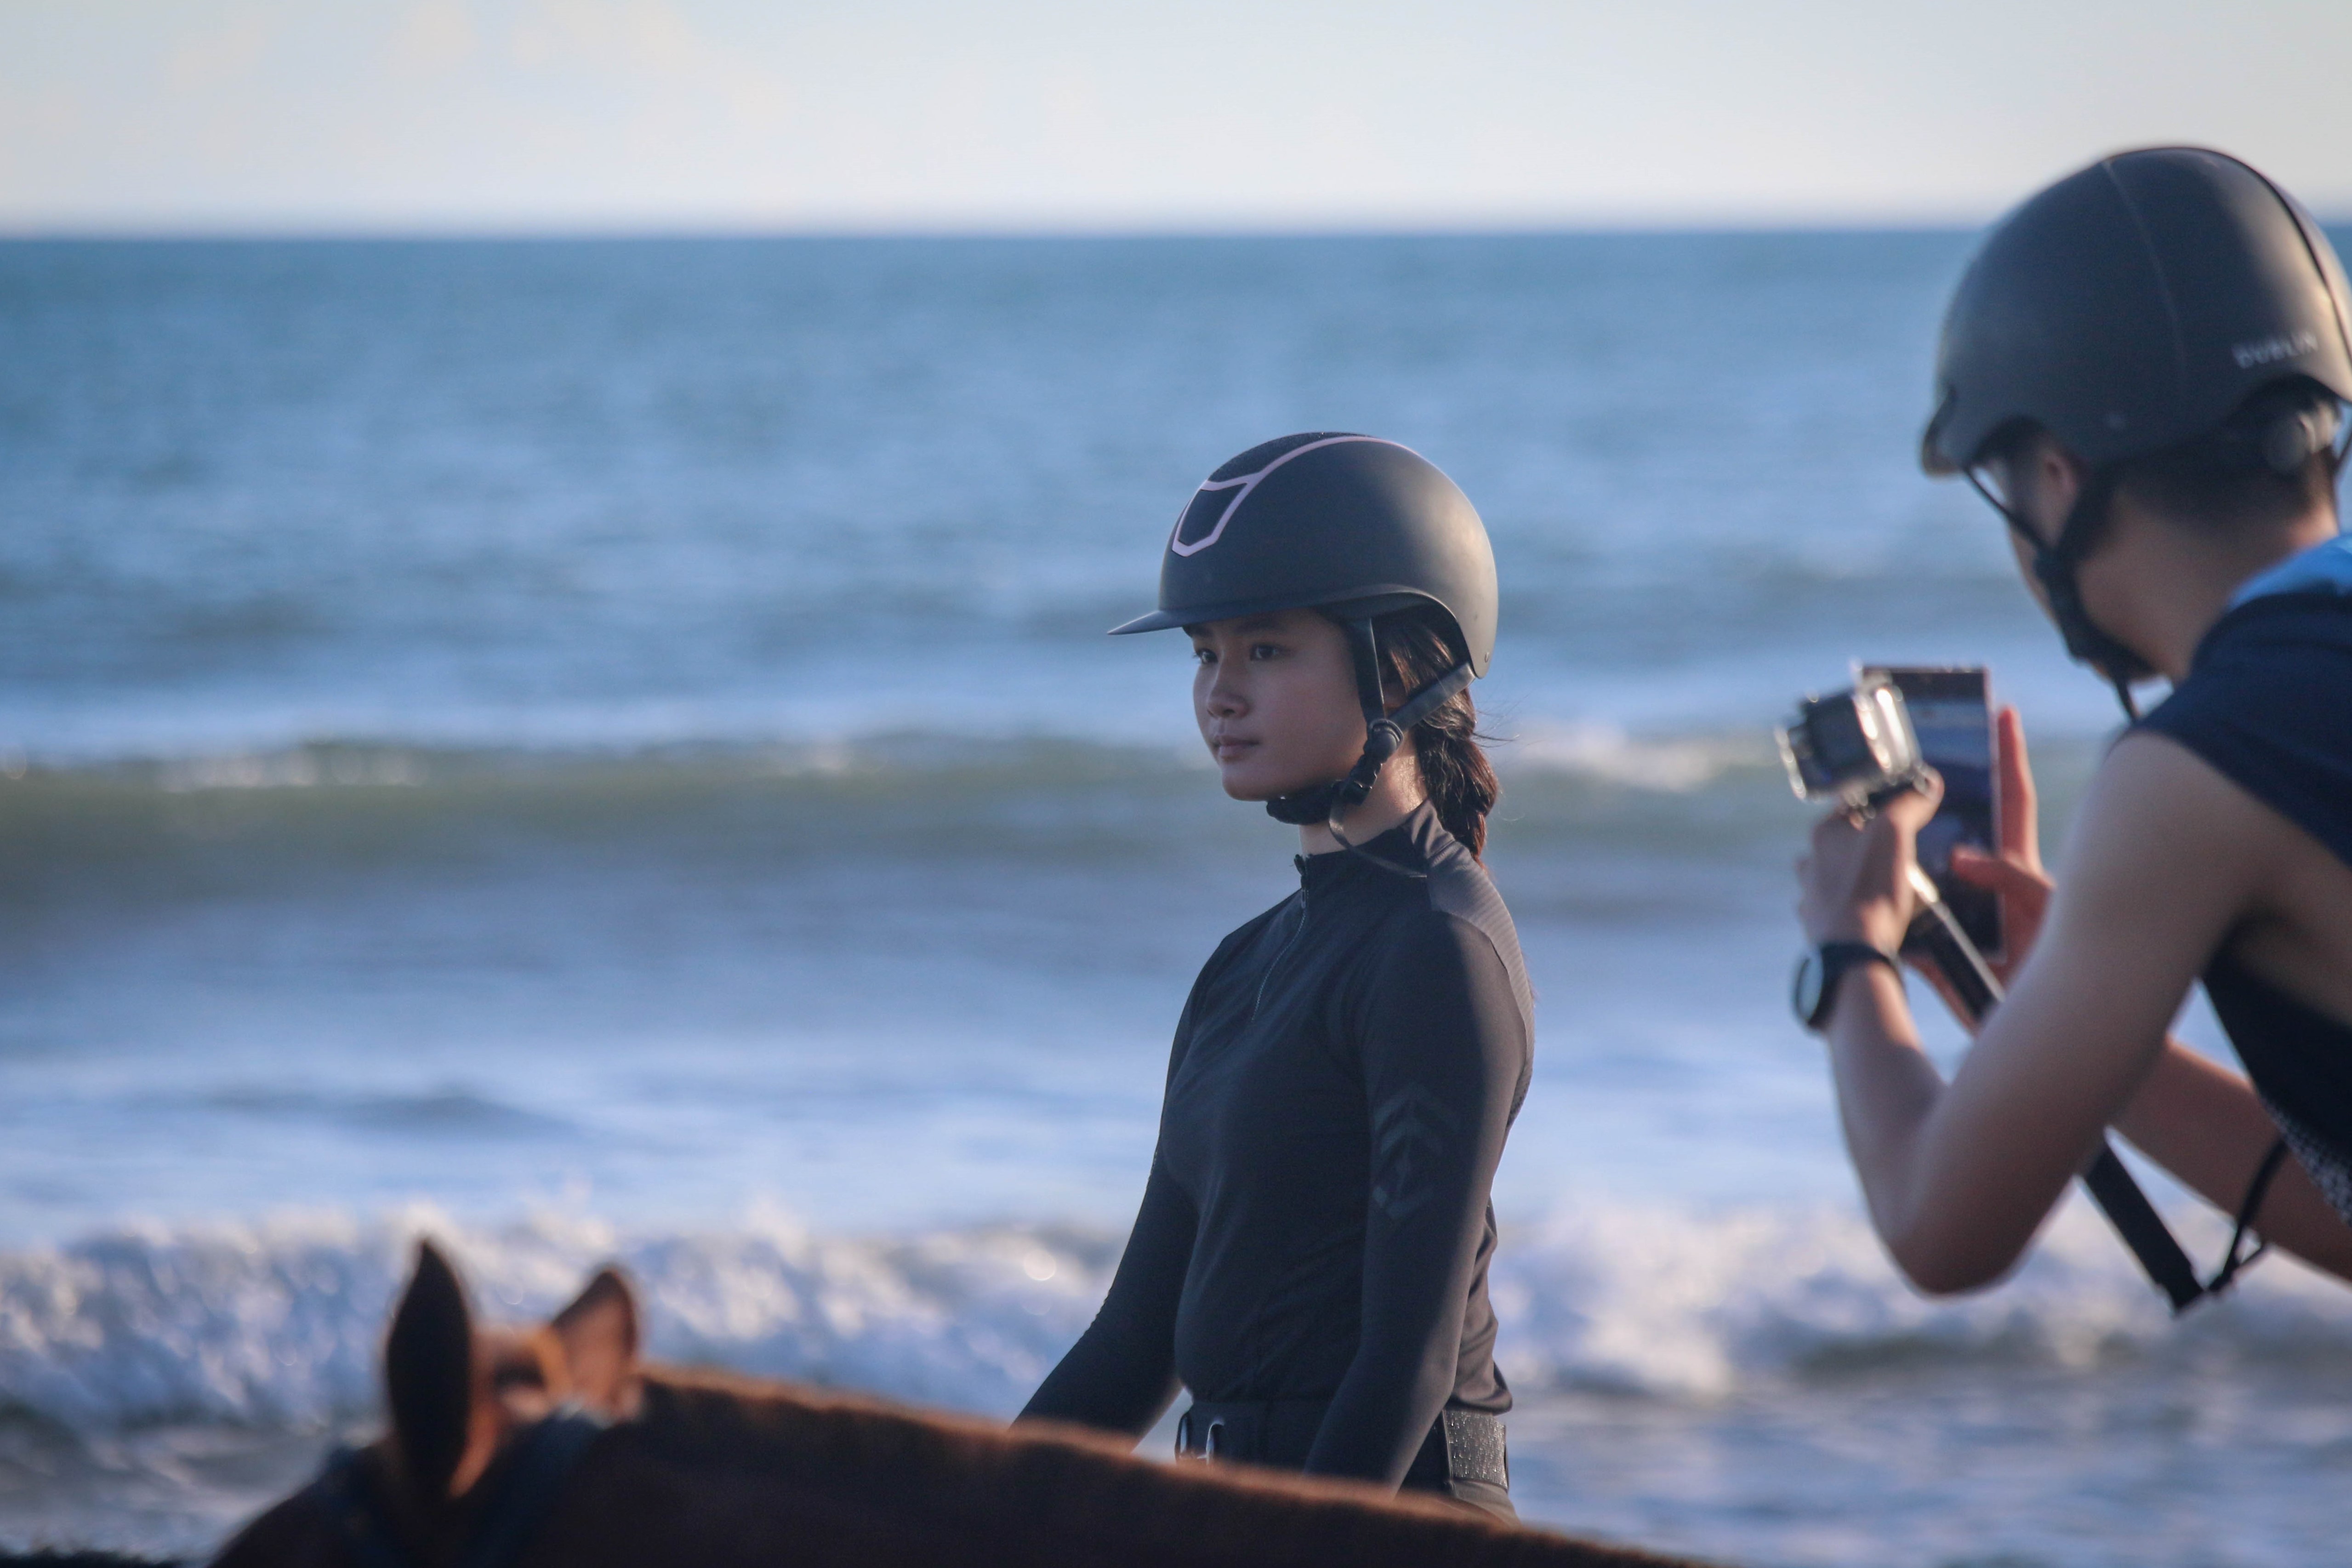
bali, horse riding, beach, holiday, travel, sea, ocean, water, sky, horse, helmet, sports gear, recreation, personal protective equipment, leisure, wind wave, fun, boats and boating equipment and supplies, sports, sports equipment, landscape, horizon, water transportation, sunglasses, wave, cap, eyewear, coast, wind, job, rock, winter, baseball cap, boating, vacation, water sport, fashion accessory